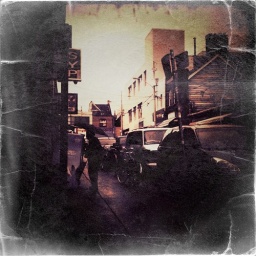
kensington market under black clouds